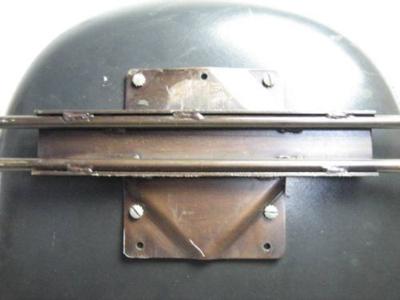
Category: chair